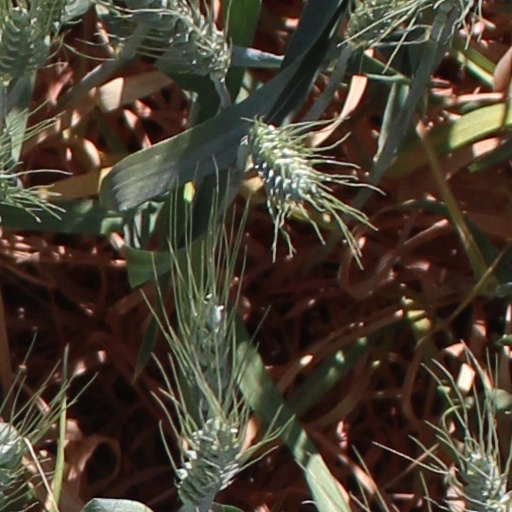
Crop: wheat